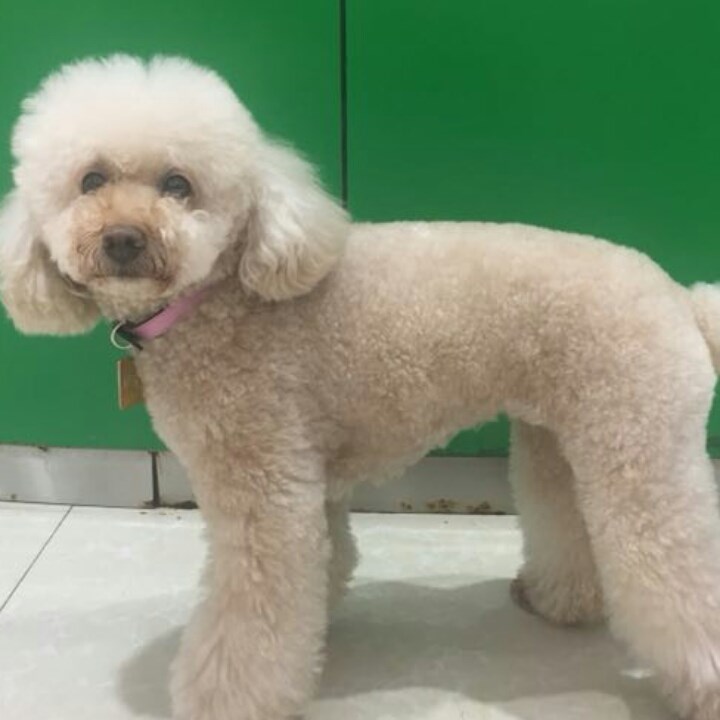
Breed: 2925-n000114-toy_poodle